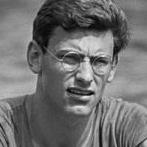
Age: 21